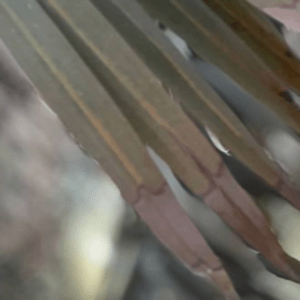
Label: Magnesium Deficiency